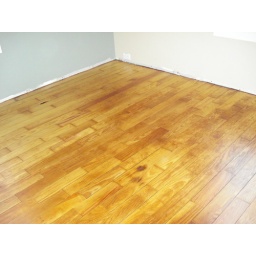
knotty pine floor in bedroom and living room and hall way